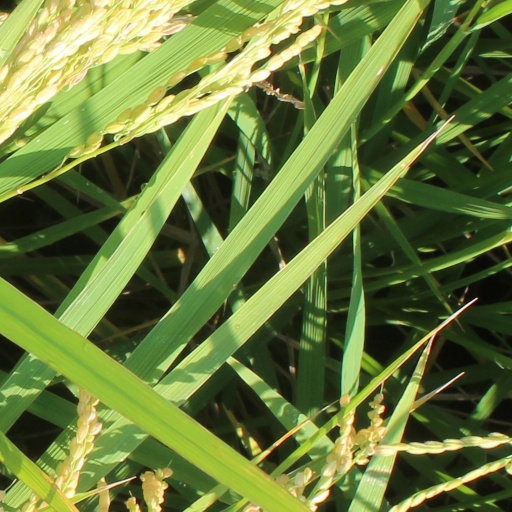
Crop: rice